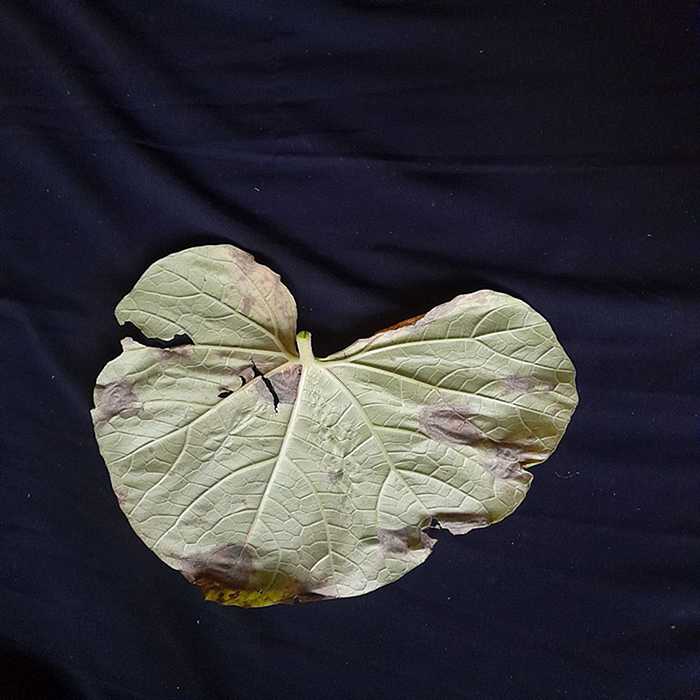
Plant: Bottle gourd
Label: Downey mildew